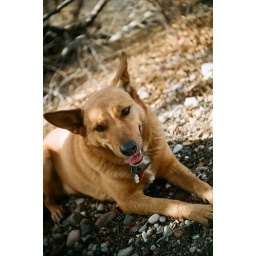
handsome Chief dog near river